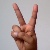
The image shows a hand gesture representing the letter 'V' in Indian Sign Language.